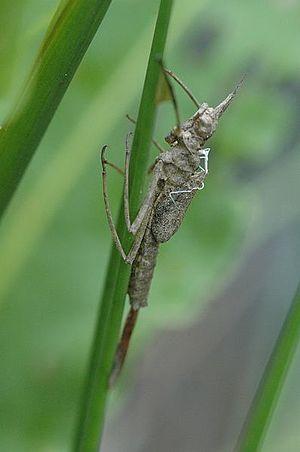
Calopteryx virgo, le caloptéryx vierge est une espèce d'insectes odonates du sous-ordre des zygoptères ou demoiselles, qui fait partie d'une famille qui ne comprend, en Europe, qu'un seul genre, Calopteryx.